Peggy Shippen

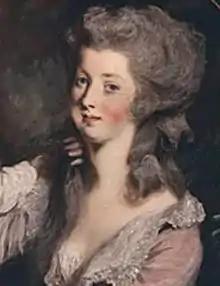
Shippen,

Margaret Shippen (July 11, 1760 – August 24, 1804) was the second wife of General Benedict Arnold. She has been described as "the highest-paid spy in the American Revolution".